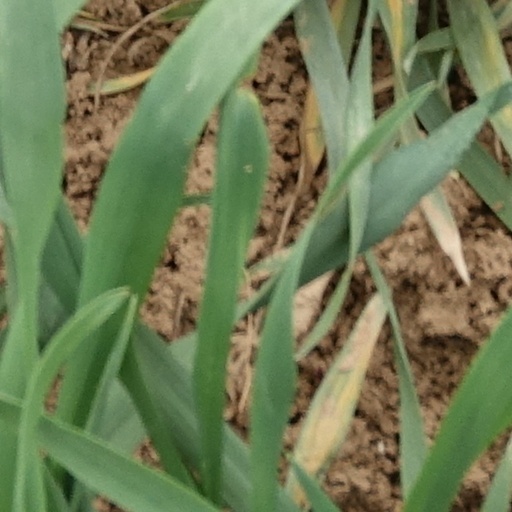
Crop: wheat